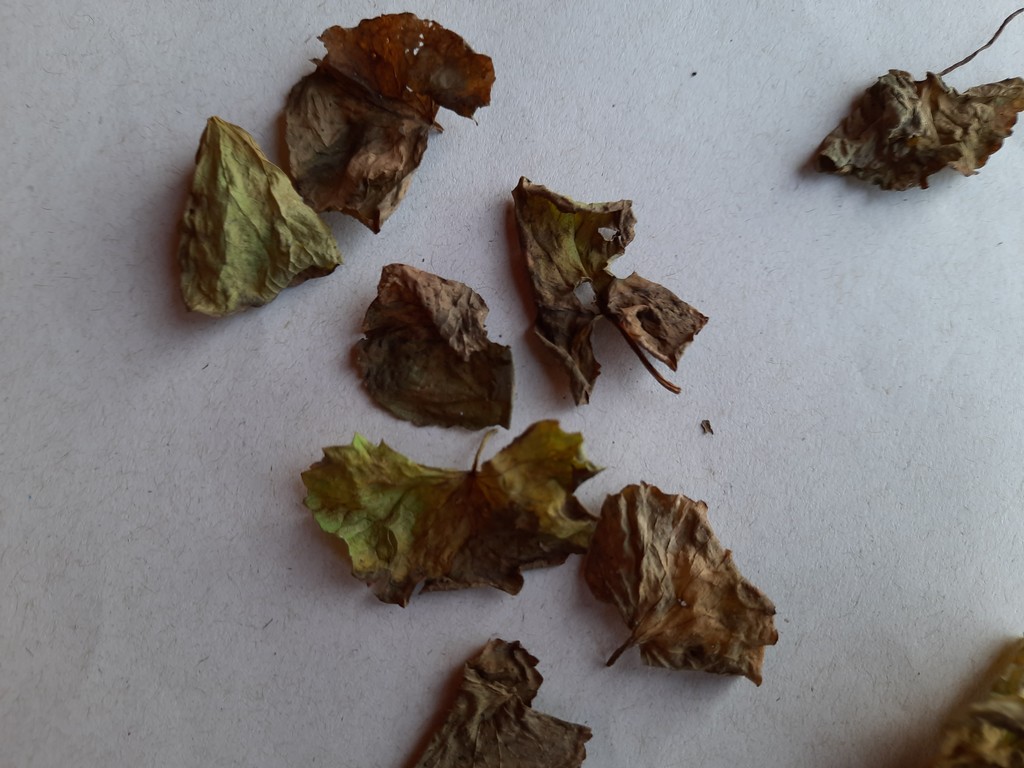
Label: Dried